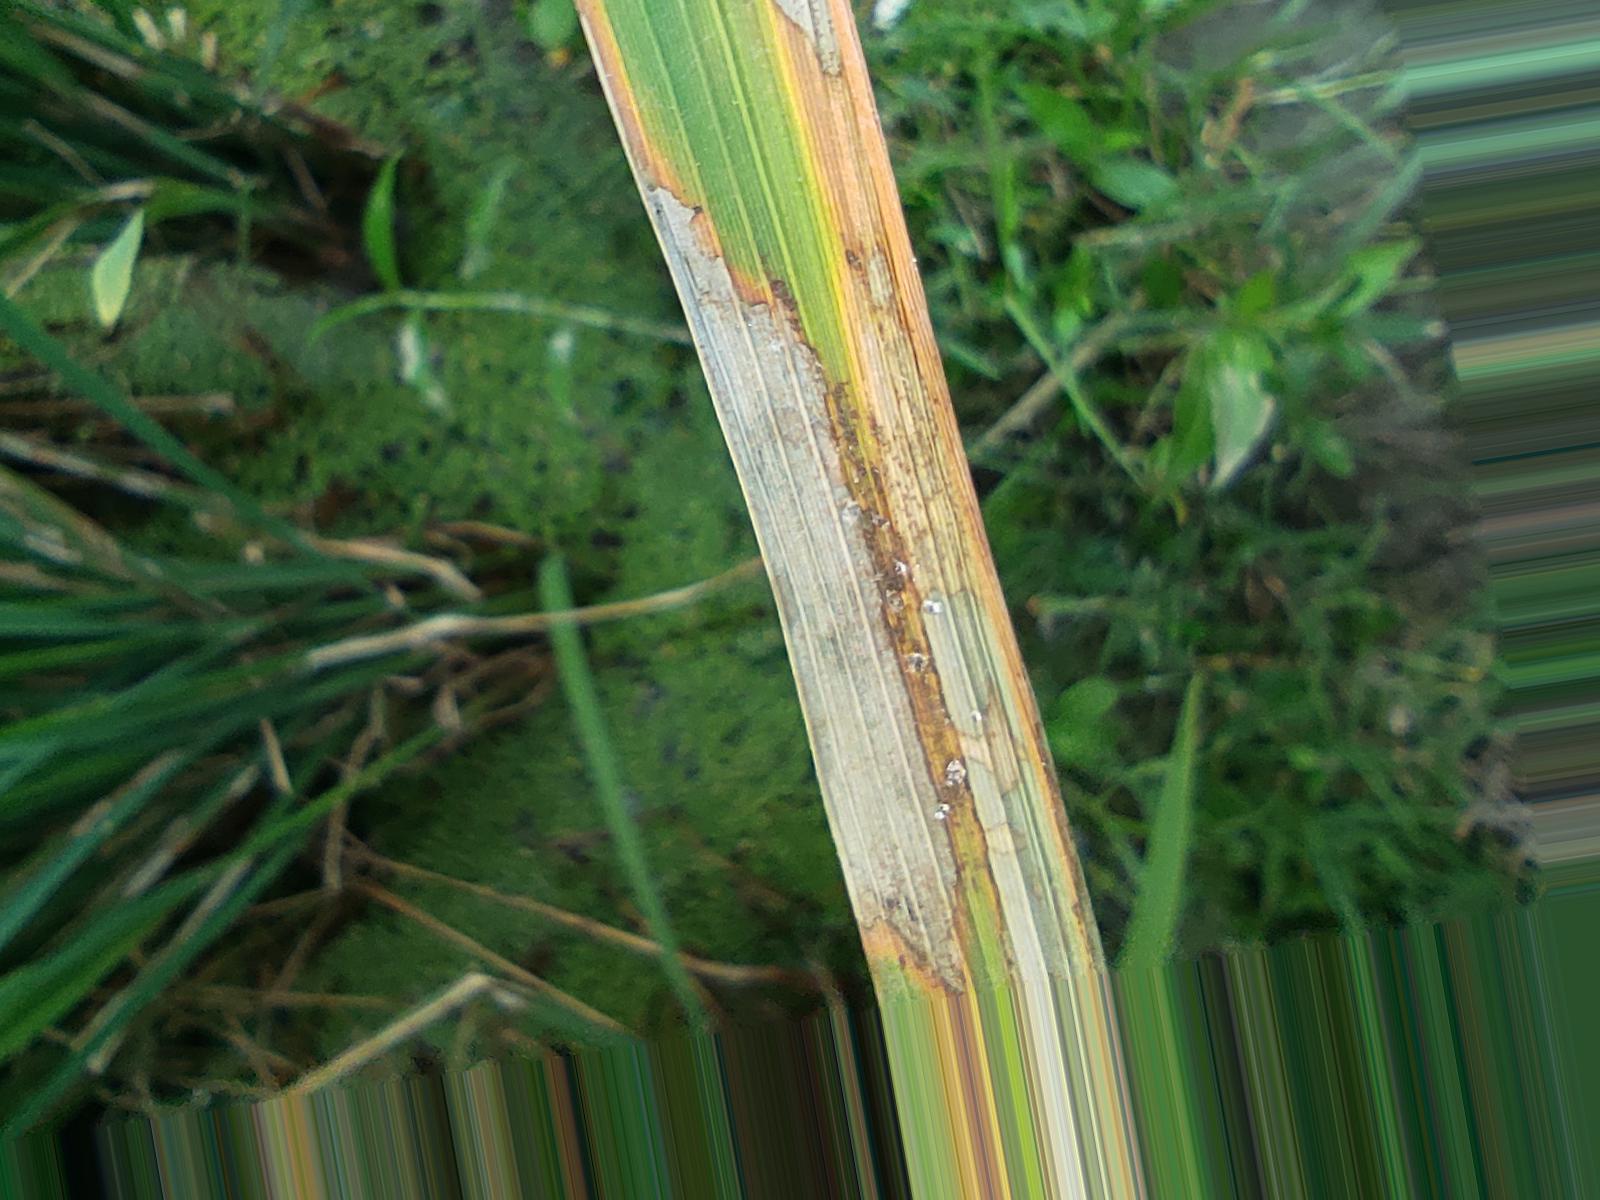
Nhãn: Bệnh Đốm Vằn ( Khô vằn ) ( Sheath Blight )